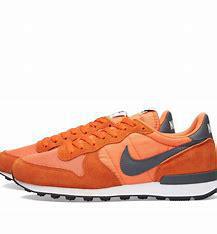
Brand: Nike
Model: Internationalist